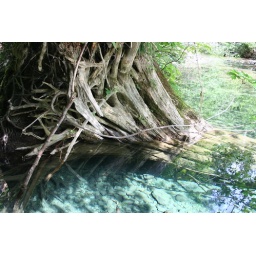
stump in clear water